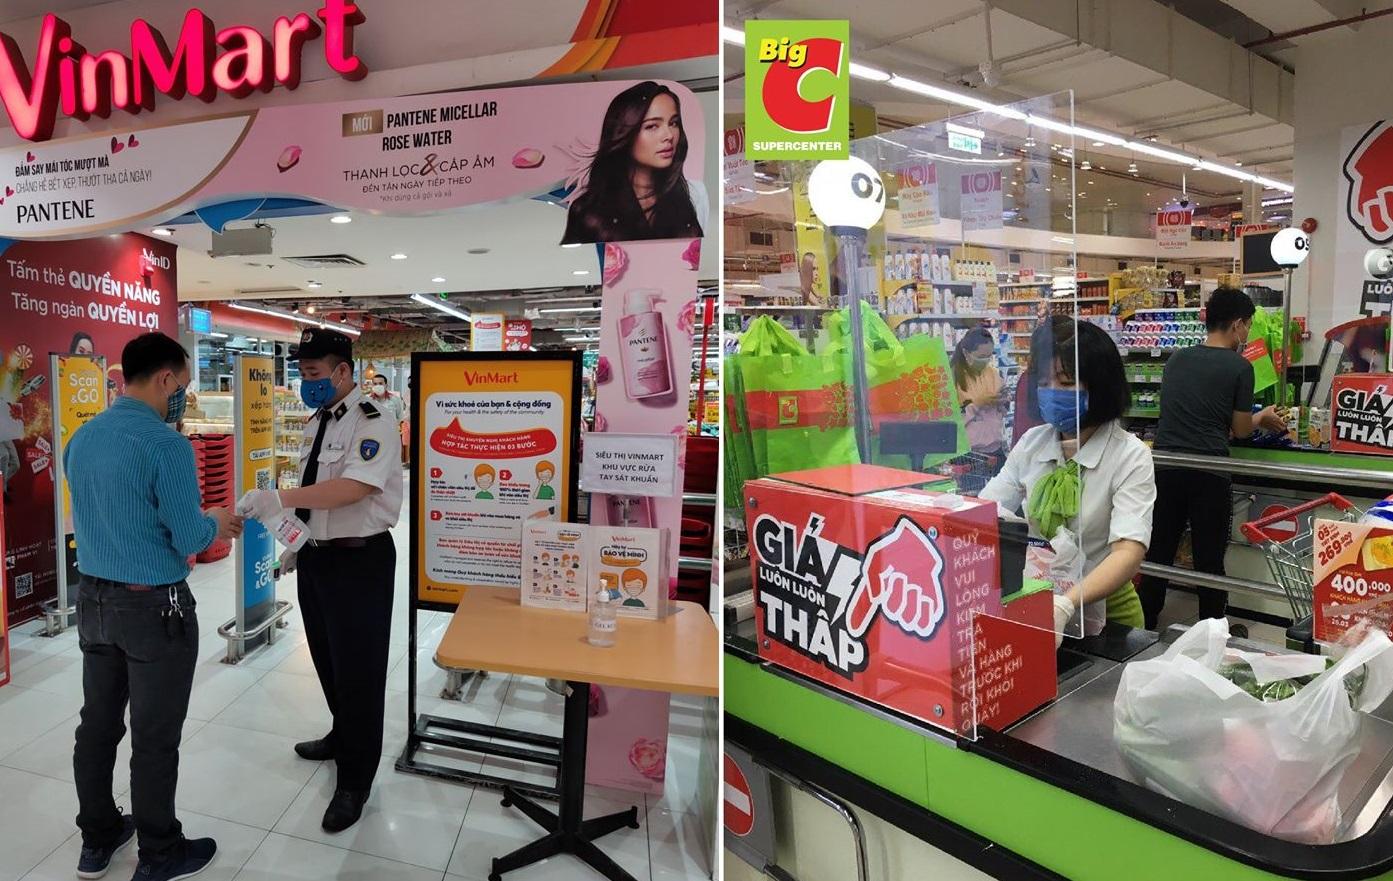
có một người đàn ông đang thực hiện khử khuẩn cho một người đàn ông khác trong bức hình bên trái